North American fur trade

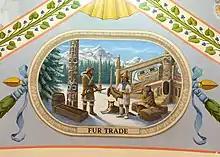
Westward Expansion Corridor, Cox Corridors, U.S. Capitol

The fur trade and its actors have played roles in films and popular culture. It was the topic of books and films, from James Fenimore Cooper via Irving Pichels "Hudson's Bay" of 1941, the popular Canadian musical "My Fur Lady" of 1957, till Nicolas Vaniers documentaries. In contrast to "the huddy buddy narration of Canada as Hudson's country", propagated either in popular culture as well in elitist circles as the Beaver Club, founded 1785 in Montreal the often male-centered scholarly description of the fur business does not fully describe the history.